1987 Stanley Cup playoffs

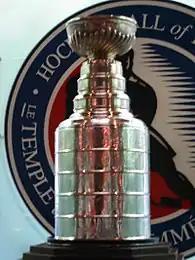
The Stanley Cup

The 1987 Stanley Cup playoffs, the playoff tournament of the National Hockey League (NHL) began on April 8, after the conclusion of the 1986–87 NHL season. It concluded on May 31, with the Edmonton Oilers defeating the Philadelphia Flyers to win the Stanley Cup. In an attempt to reduce the number of first round upsets, the NHL expanded the Division Semifinals series from a best-of-five series to a best-of-seven series.